Augustus Van Wyck

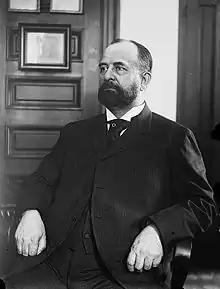
Augustus Van Wyck

Augustus Van Wyck (October 14, 1850 – June 8, 1922) was an American judge and politician who served as Supreme Court Justice of Brooklyn, New York. In 1898 he received the Democratic Nomination for New York State governor against the Republican choice, Theodore Roosevelt.